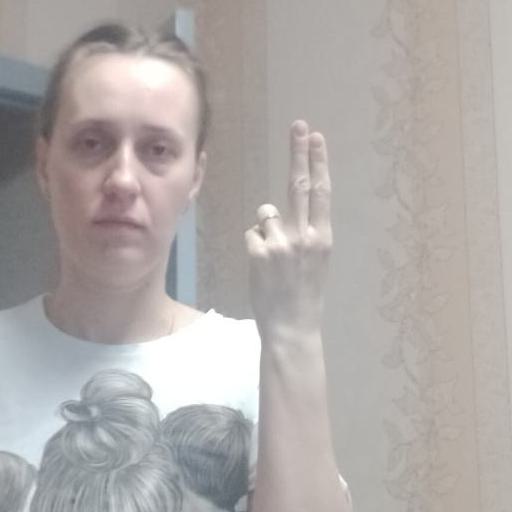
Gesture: two_up_inverted